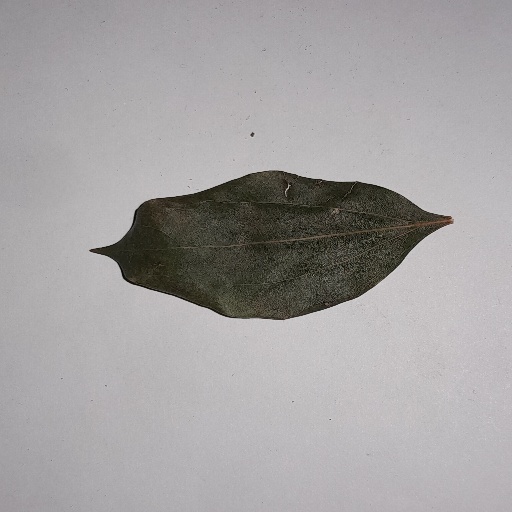
Species: Camphor
Leaf condition: Bacterial Spot